Sidney Kirkman

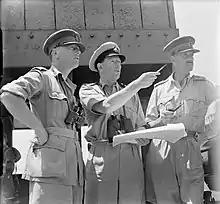
Left to right: Brigadier R. H. Senior, Captain P. S. Smith and Major General S. C. Kirkman on the bridge and watching the early stages of the invasion of Sicily on board the troop transport WINCHESTER CASTLE, July 1943.

He led the division during the Allied invasion of Sicily in July–August. After the Sicilian campaign was over the division was sent to the United Kingdom to prepare for the Allied invasion of Normandy, planned for the spring of 1944. Shortly before the relatively brief Sicilian campaign ended Kirkman was, on 5 August 1943, made a Commander of the Order of the British Empire (CBE).